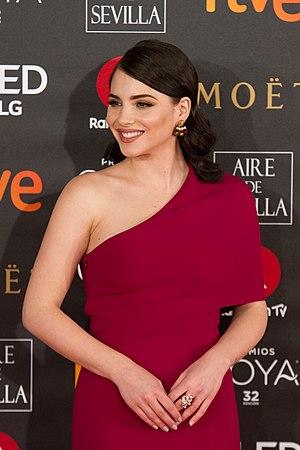
Andrea Duro est une actrice espagnole, connue principalement pour son rôle de Joy Freire dans la série Physique ou Chimie et son role de Marie dans la série : Velvet Colección qui est la suite de la série Velvet